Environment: real
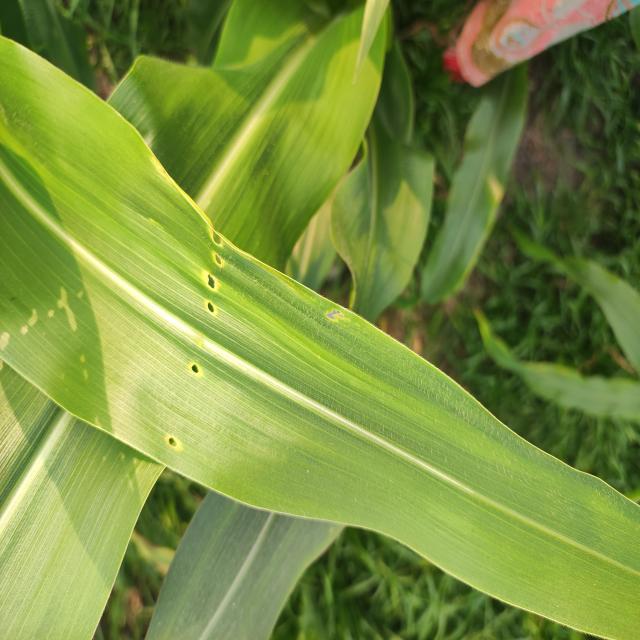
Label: fall_armyworm